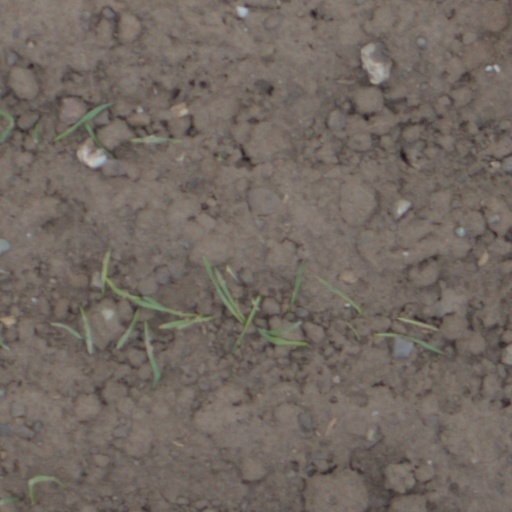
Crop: wheat